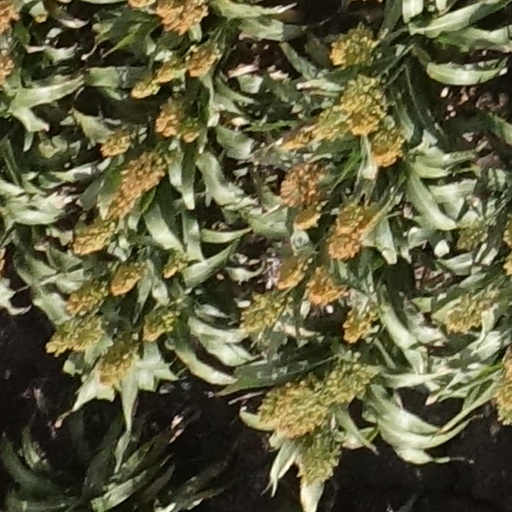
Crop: sorghum